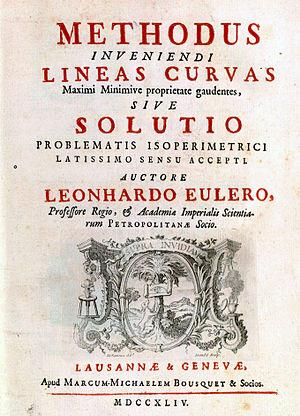
Methodus inveniendi, du mathématicien suisse Leonhard Euler. Il démontre l'existence de nombres transcendants.
Leonhard Euler, né le 15 avril 1707 à Bâle et mort à 76 ans le 7 septembre 1783 à Saint-Pétersbourg, est un mathématicien et physicien suisse, qui passa la plus grande partie de sa vie dans l'Empire russe et en Allemagne. Il était notamment membre de l'Académie royale des sciences de Prusse à Berlin.